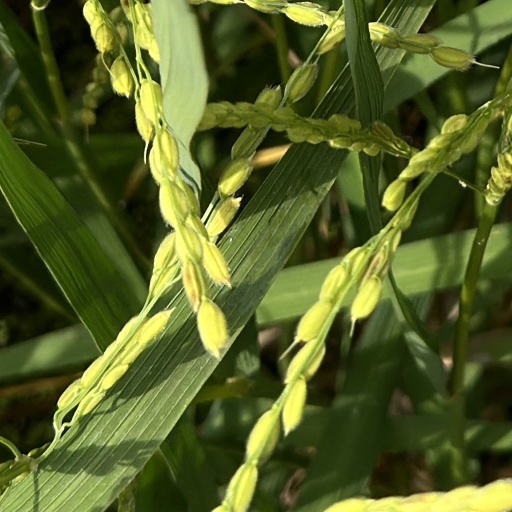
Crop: rice